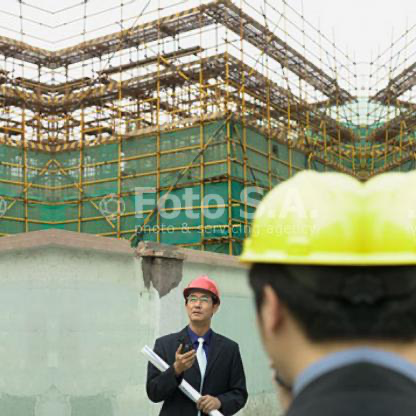
Objects in the image:
label: helmet
label: helmet
label: person
label: helmet